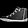
Label: Ankle boot